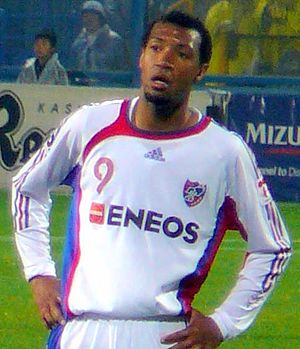
Lucas Severino
Lucas Severino er en tidligere brasiliansk fodboldspiller.